Associação Gaita-de-fole

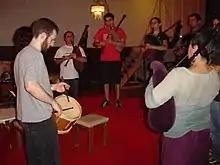
Class of the Bagpipe Association (Portugal)

The Associação Gaita-de-fole ("Bagpipe Society") is a non-profit organization, founded officially in 1994 by enthusiasts of the Portuguese folk traditions — specially the related with the Transmontan and Galician bagpipes. The volunteers contribute in a variety of ways, as artisans, musicians, anthropologists and teachers, both professional and amateurs.